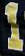
Number: 1